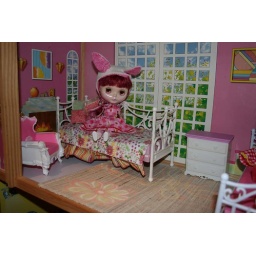
dress by morganannie...and the house was traded from her too...he he